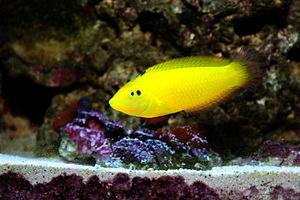
Halichoeres chrysus, communément nommé labre canari est un poisson osseux de la famille des Labridae.